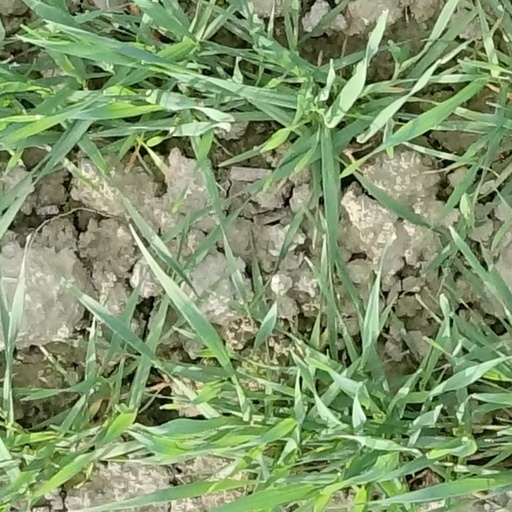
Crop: wheat